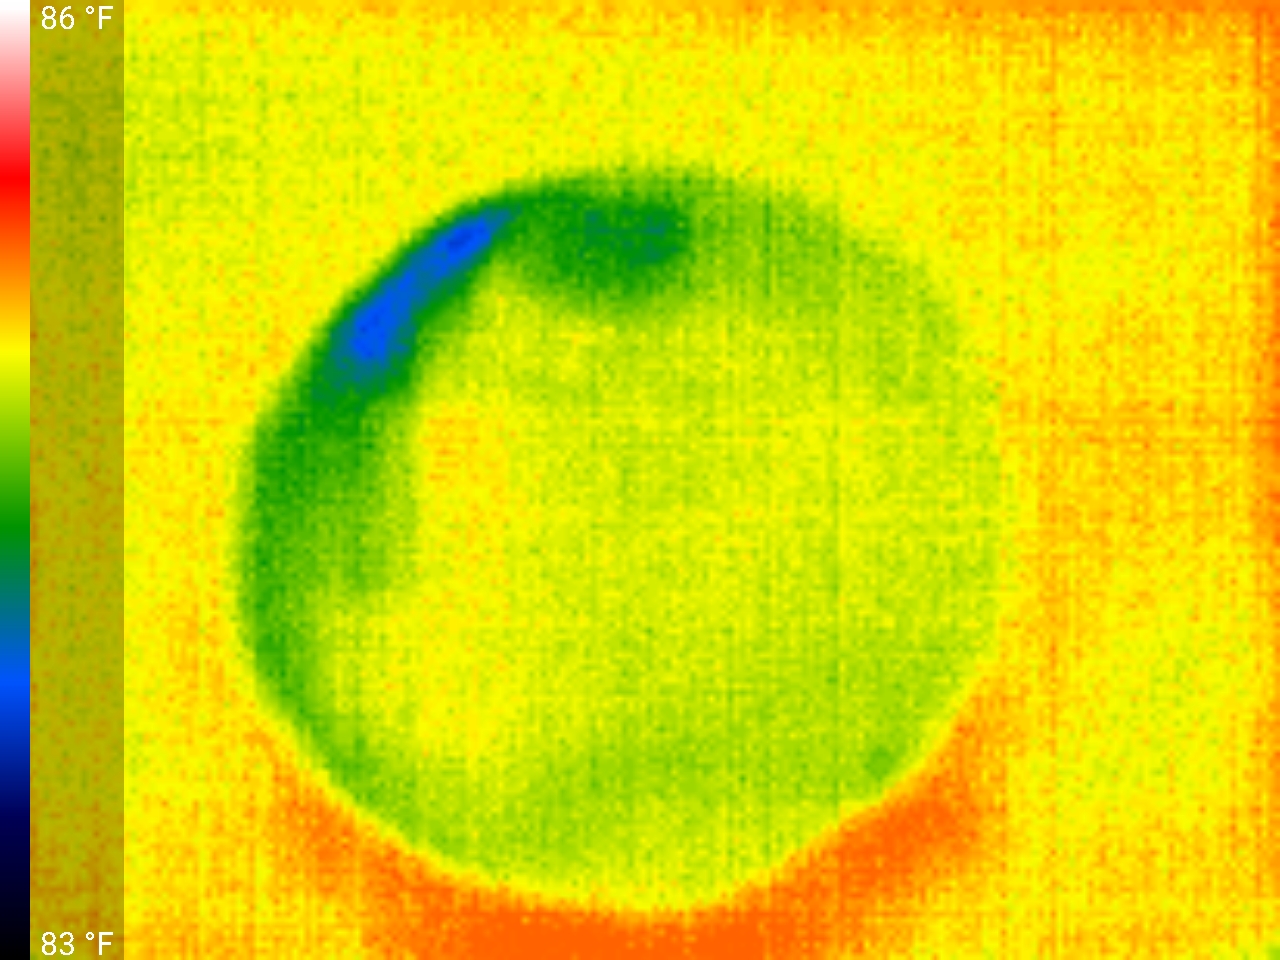
Label: Minor Defect